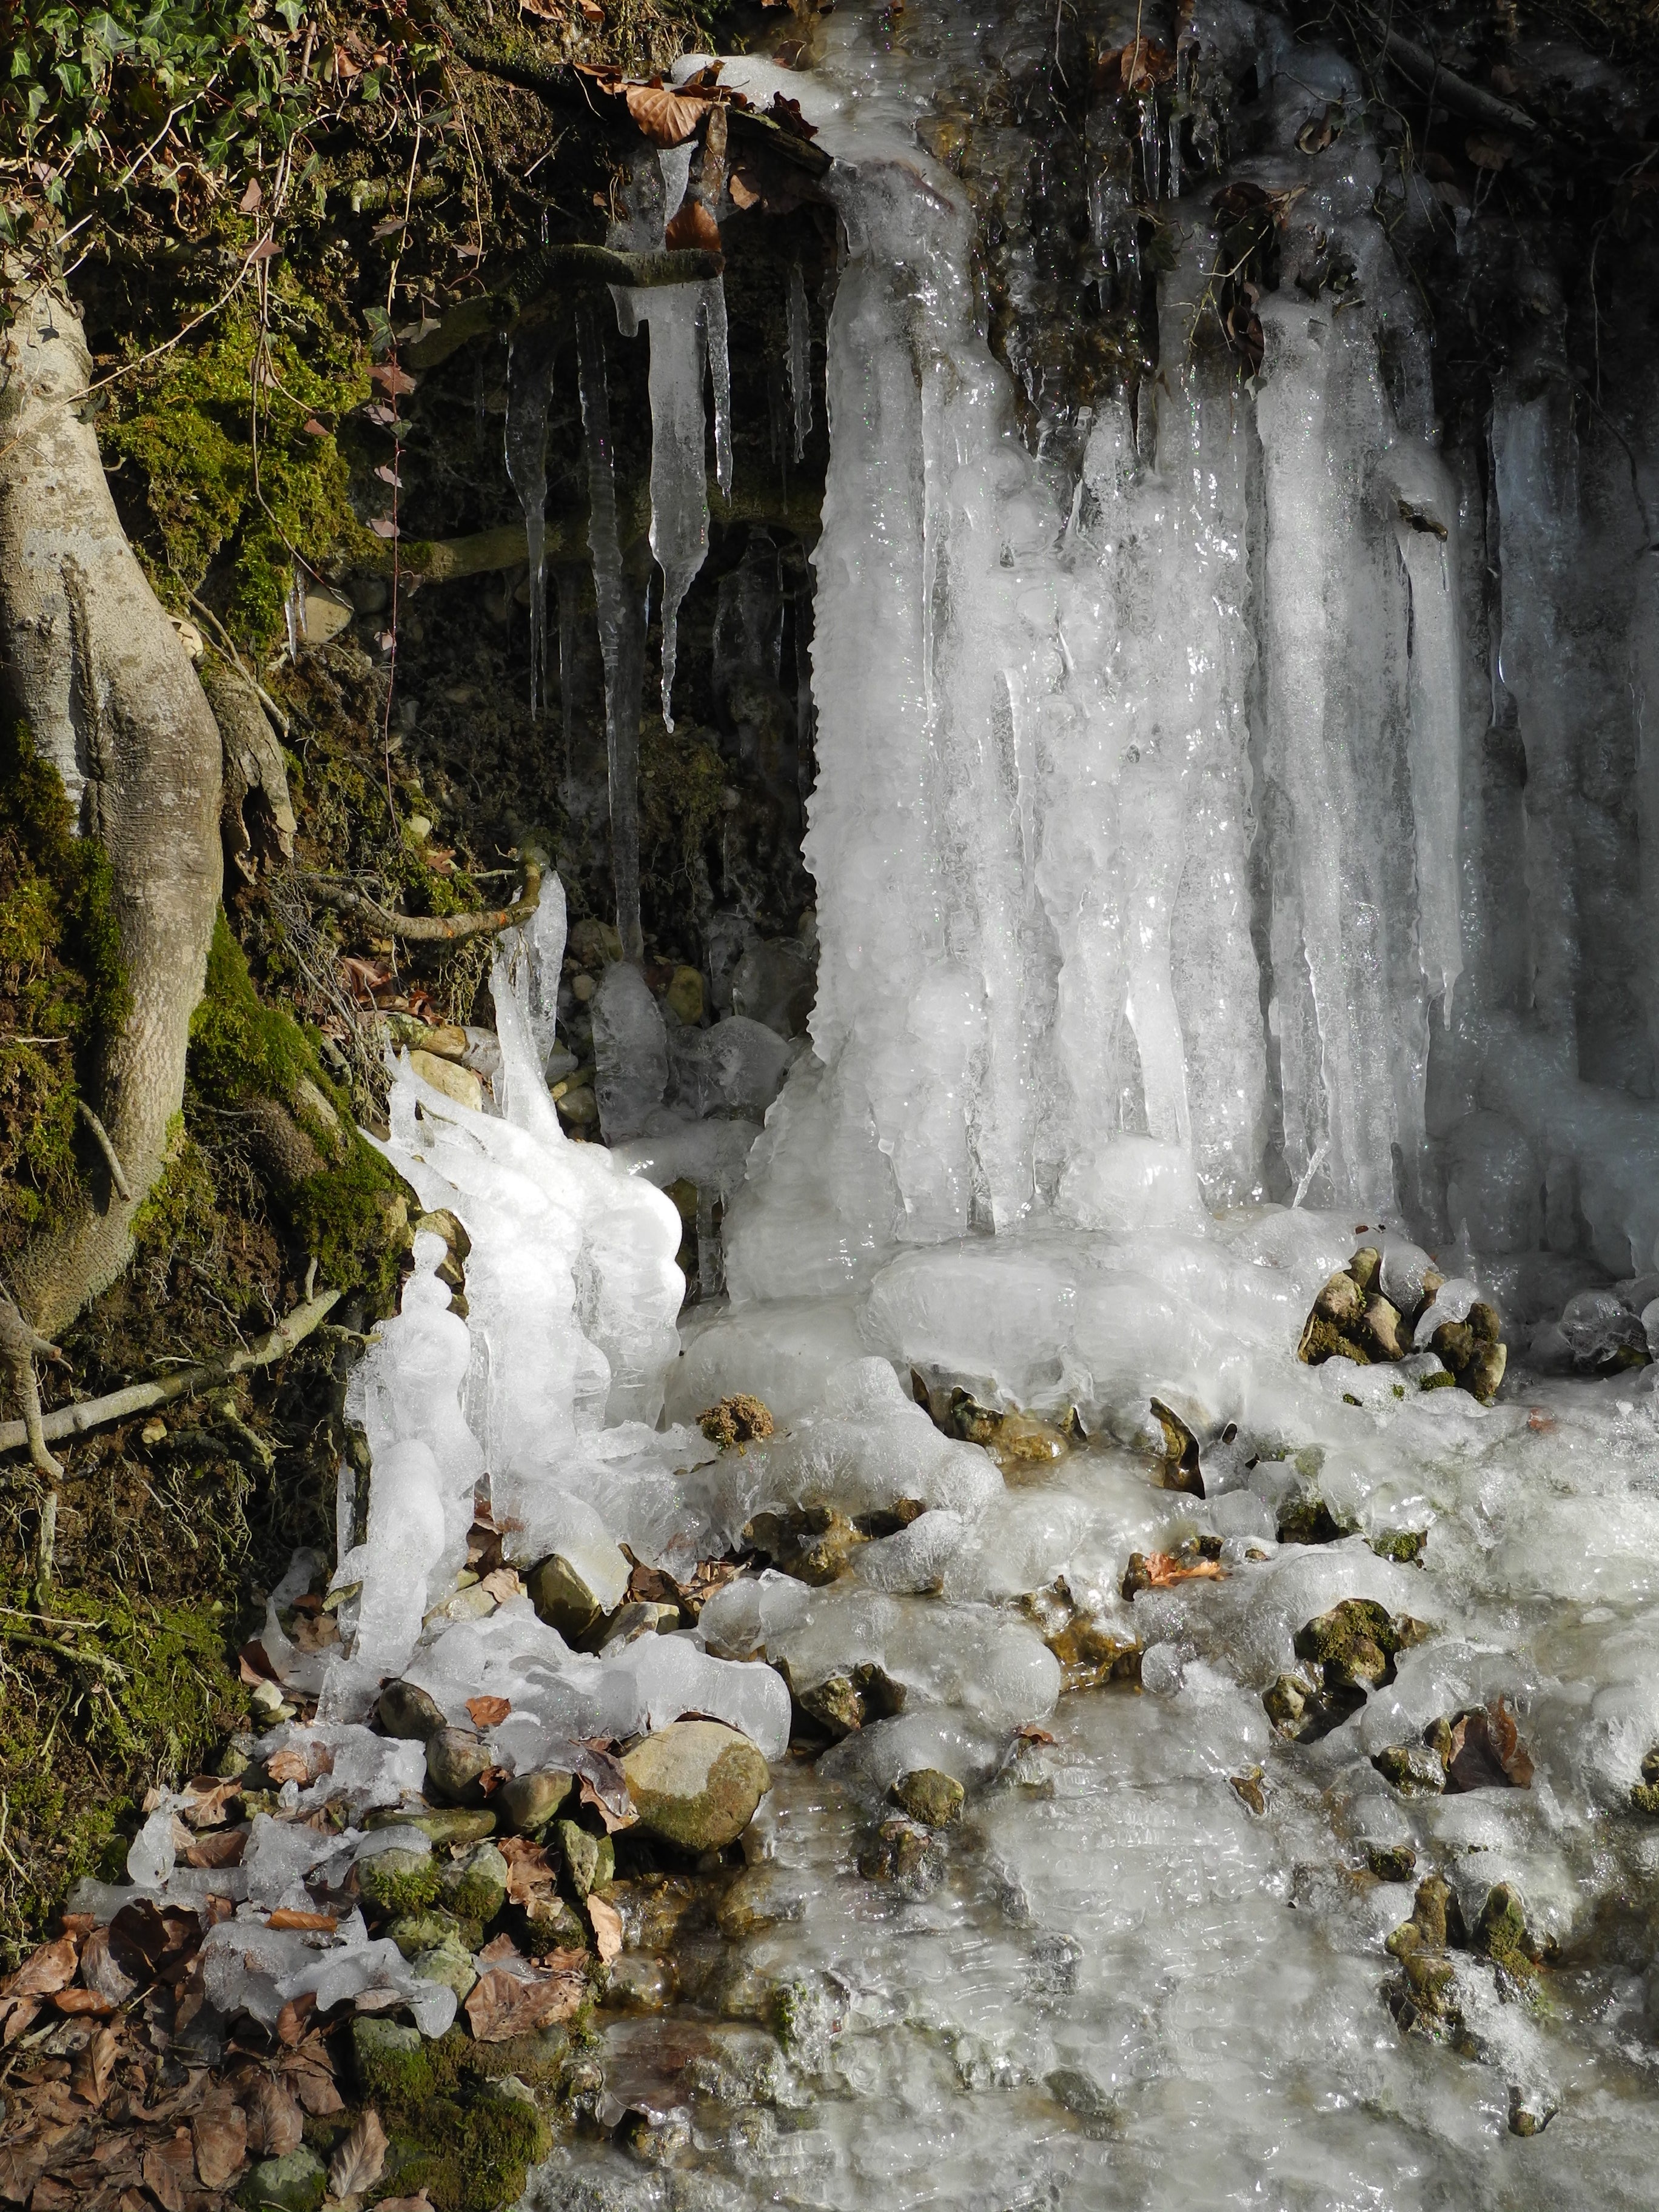
water, nature, rock, waterfall, cold, winter, formation, stream, ice, autumn, frozen, season, body of water, icy, wasserfall, icicle, water feature